China–Iran relations

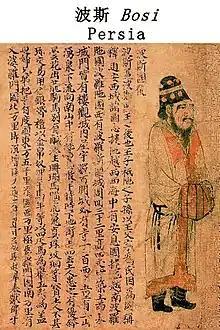
Persian ambassador at the Chinese court of Emperor Yuan of Liang in his capital Jingzhou in 526-539 CE, with explanatory text. "Portraits of Periodical Offering of Liang", 11th century Song copy.

Like their predecessors the Parthians, the Sassanian Empire maintained active foreign relations with China. Ambassadors from Iran frequently traveled to China, with Chinese documents recording the reception of thirteen Sassanian embassies. Commercially, land and sea trade with China was important to both the Sassanian and Chinese Empires. Large numbers of Sassanian coins have been found in southern China, confirming the existence of bilateral maritime trade.